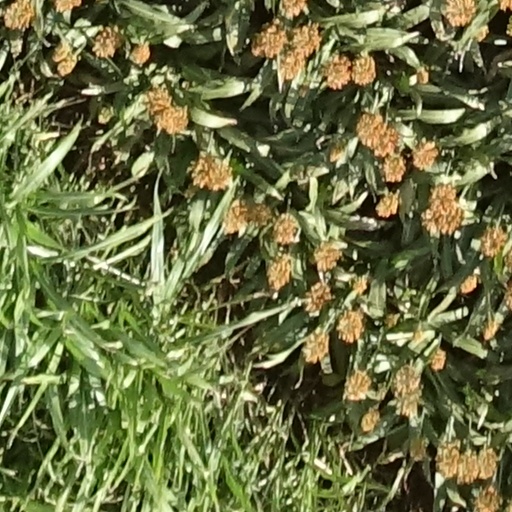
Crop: sorghum